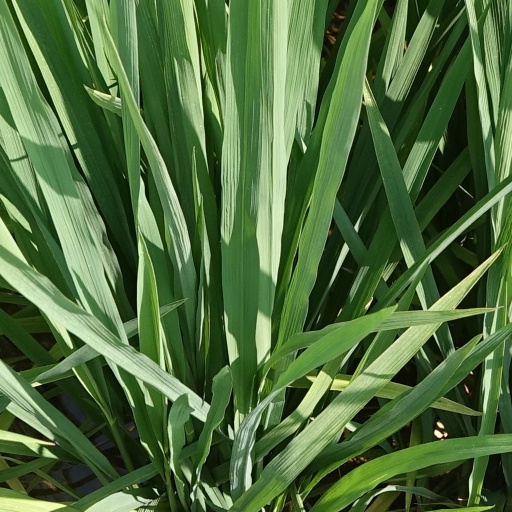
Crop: rice